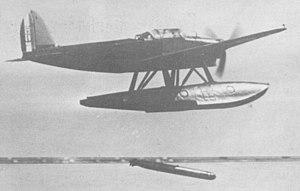
Le Latécoère 298 est un hydravion-torpilleur français de l'entre-deux-guerres.